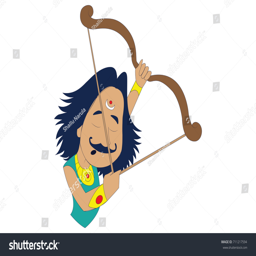
the character from religious text .